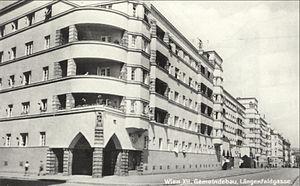
Otto Prutscher est un architecte et designer autrichien, travaillant dans le style Art nouveau.